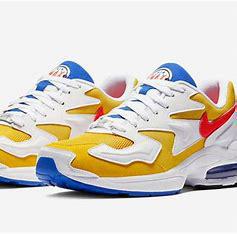
Brand: Nike
Model: Air MAX2 Light